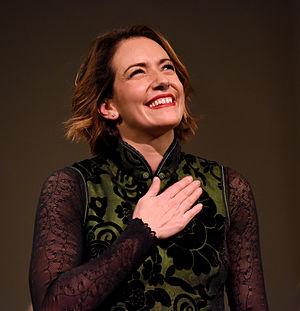
Alondra de la Parra, née le 31 octobre 1980, est une chef d'orchestre mexicaine.